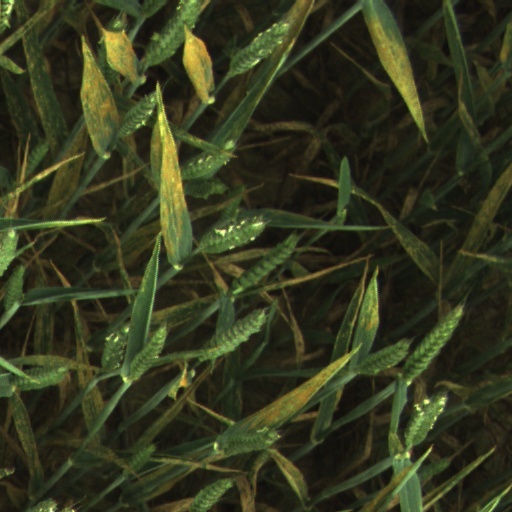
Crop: wheat